Gerrit Pietersz Sweelink

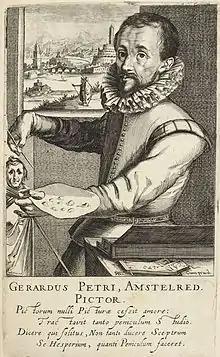
Gerrit Pietersz by Hendrick Hondius and Simon Frisius.

Sweelink was born and died in Amsterdam. According to Karel van Mander he was first taught to paint by Jacob Lenartsz, a glasspainter of Amsterdam whose father was a seaman from Zandvoort. He was such a good student that he was recommended to the painter Cornelis van Haarlem by Jacob Rauwaert. He was the brother of the "Orpheus of Amsterdam", the organist Jan Pieterszoon Sweelinck, whose portrait he later painted. He lived in Antwerp many years and was in Rome for even longer. When Van Mander was writing Sweelink was living back in Amsterdam and still painting. Sweelink had taught a few good students, including a painter named "Govert" in Amsterdam, and Pieter Lastman in Italy.